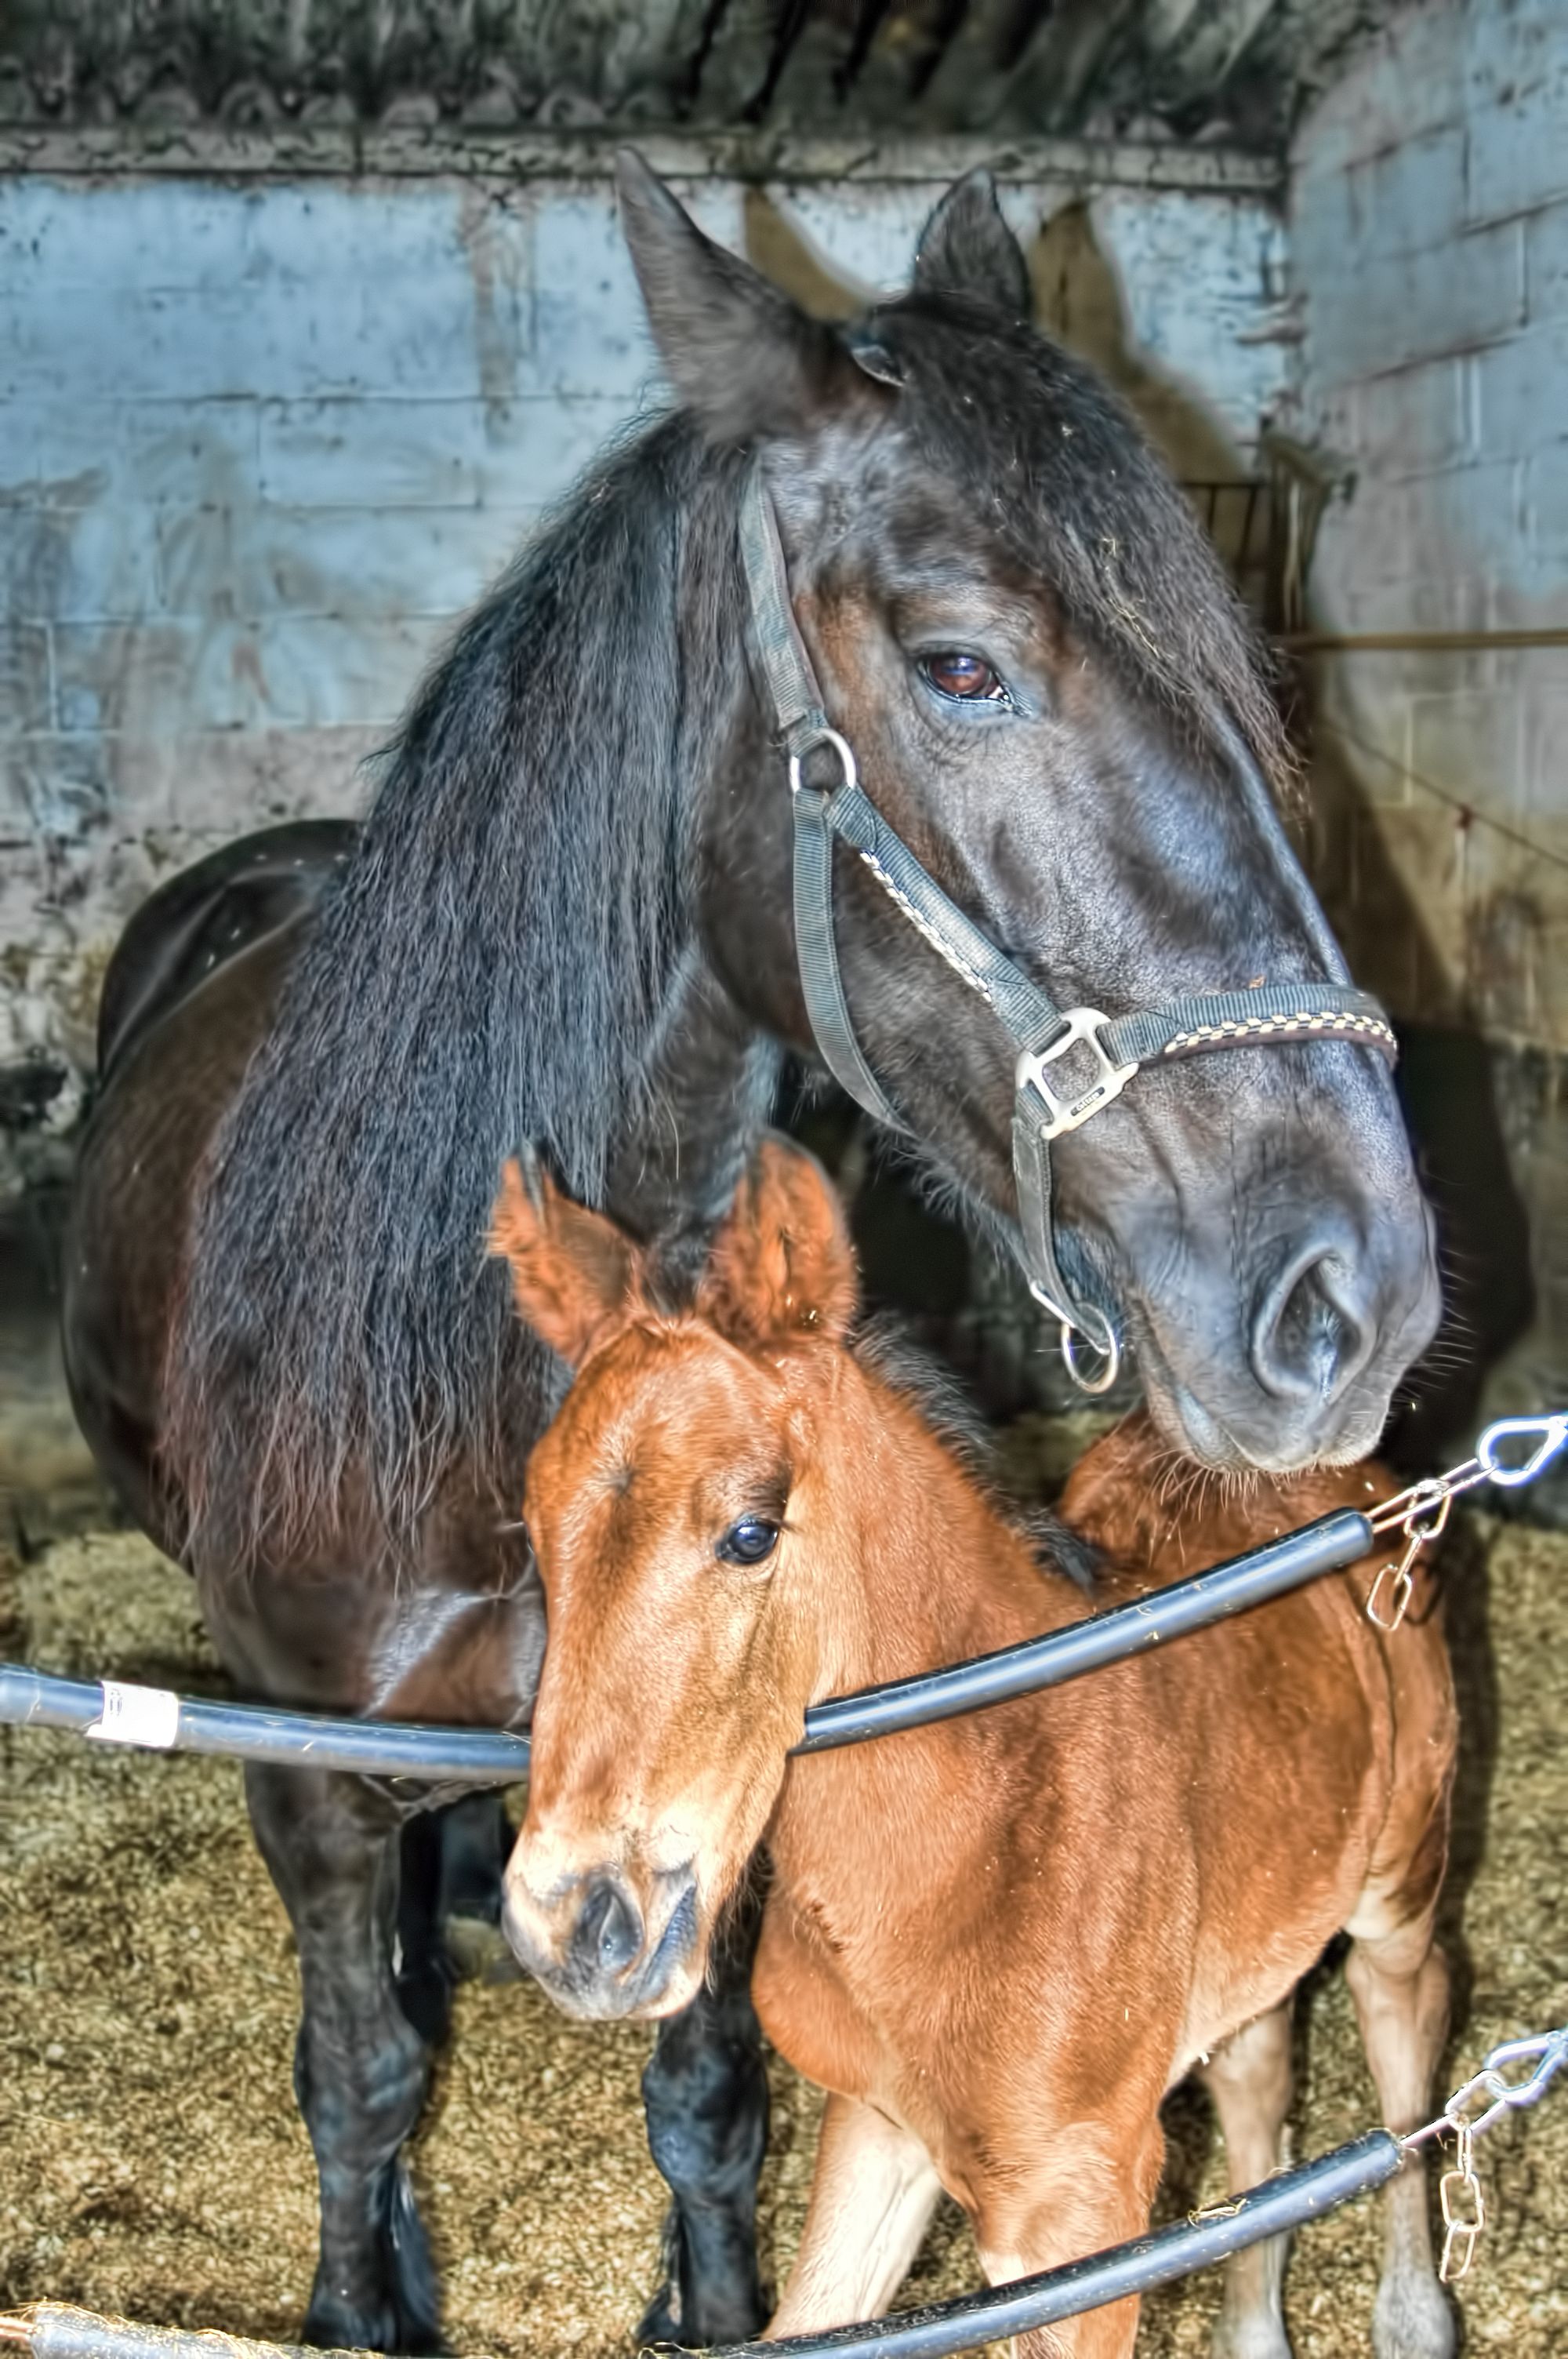
pasture, horse, rein, mammal, stallion, mane, bridle, vertebrate, mare, halter, pack animal, horse like mammal, mustang horse, horse harness